Congo (chimpanzee)

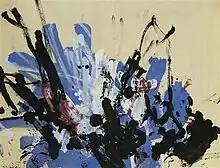
A painting by Congo

Congo was born in the wild in 1954. He learned to draw near the age of two, beginning when zoologist Desmond Morris offered Congo a pencil. Morris said, "He took a pencil and I placed a piece of card in front of him. This is how I recorded it at the time, 'Something strange was coming out of the end of the pencil. It was Congo's first line. It wandered a short way and then stopped. Would it happen again? Yes, it did, and again and again." Morris soon observed that the chimpanzee would draw circles, and had a basic sense of composition in his drawings. He also showed the ability of symmetrical consistency between two sides of a sketch; when Morris drew a shape at one side of a piece of paper, Congo would balance the structure by making marks on the other half of the paper. Similarly, if a color on one side contained blue for example, he would add blue to the other side as well to keep balance.